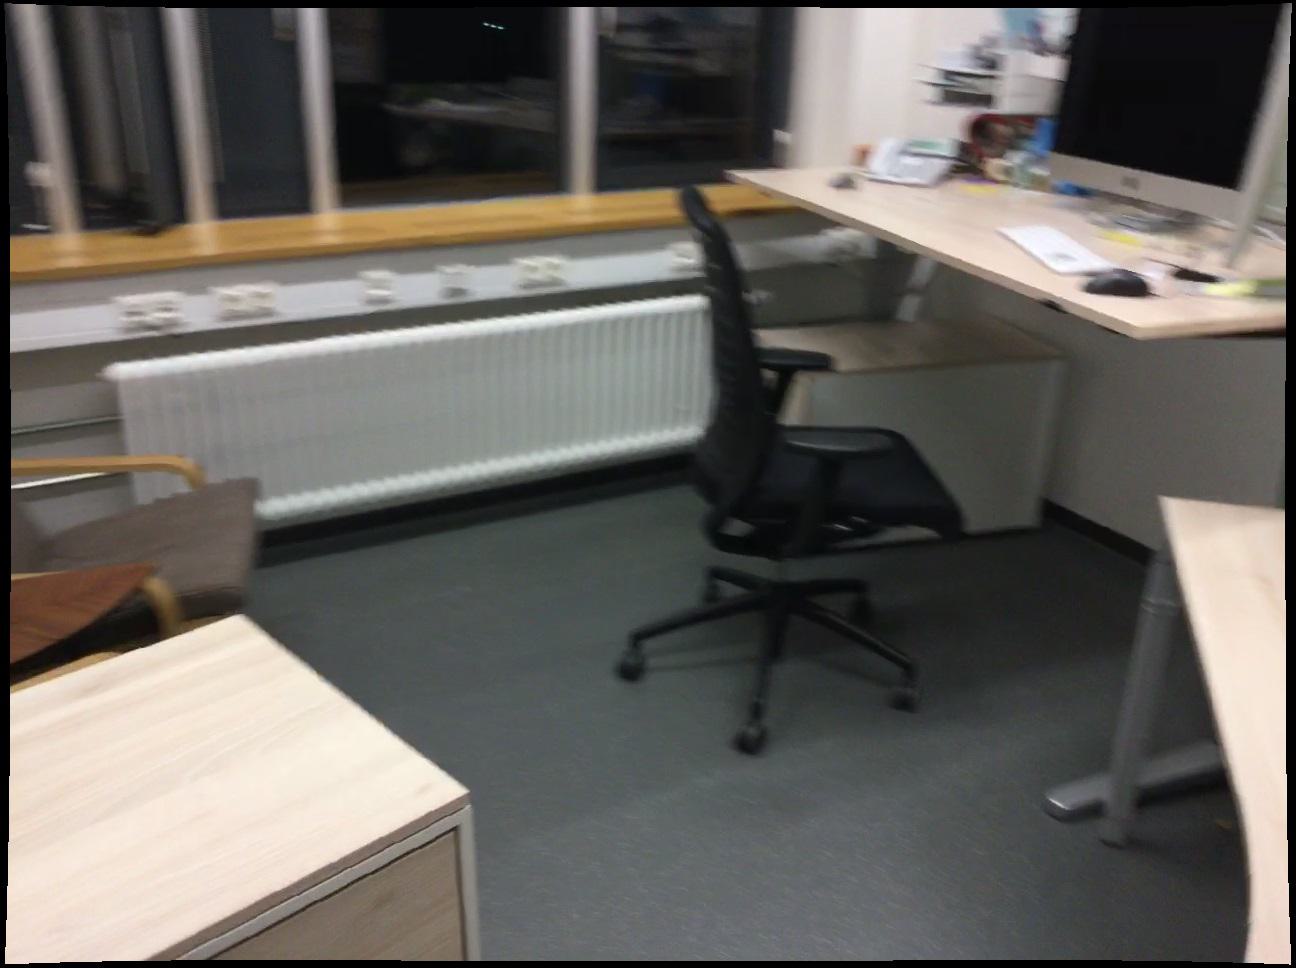
Question: Is the radiator below the keyboard from the second object's perspective? Final answer should be yes or no.
Answer: Yes